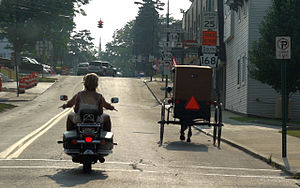
Amish / Historie
Amish- og moderne transport sat i relief, Pennsylvania, USA. Foto: Nils Fretwurst.
Amish er en protestantisk kristen gruppe af anabaptister, der hovedsageligt er udbredt i USA og Canada. Medlemmerne skiller sig ud fra det omgivende samfund ved, at de ikke gifter sig uden for deres egen gruppe og giver afkald på ”moderne” teknologi som biler, telefon og elektricitet fra elnettet.